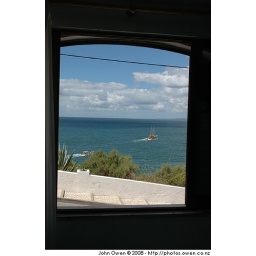
The view from my bedroom window in Casa Luiz, Carvello